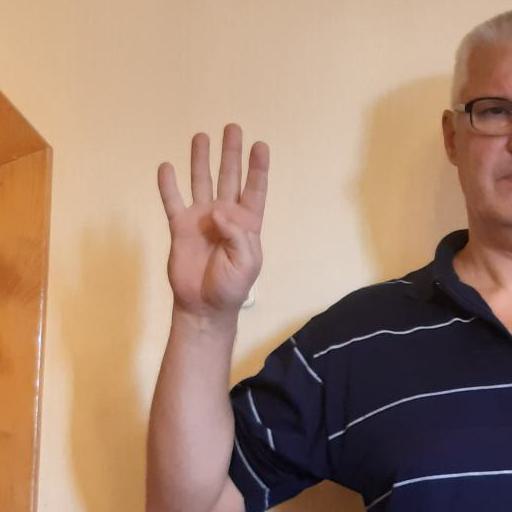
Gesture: four